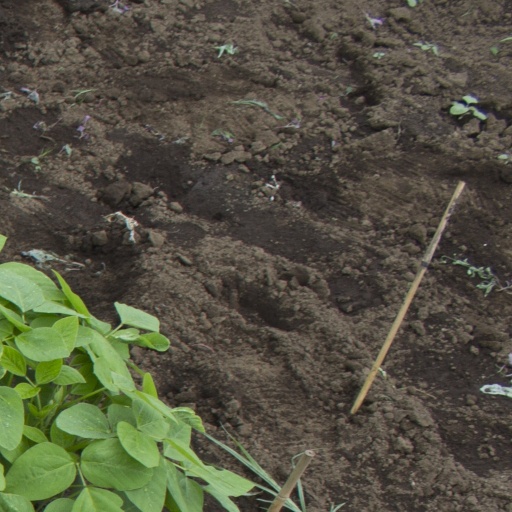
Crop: soybean